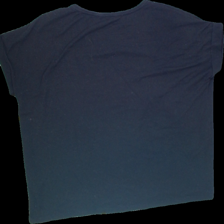
View: back
Type: T-shirt
Category: Ladies
Brand: Not Applicable
Colors: Black
Material: 100%cotton
Size: XXL
Trend: No trend
Stains: No
Price range: <50
Recommended usage: Export